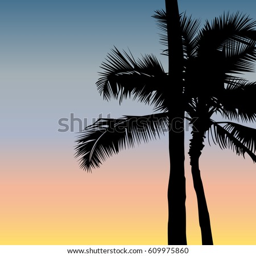
silhouette of the palms on the sunset background .